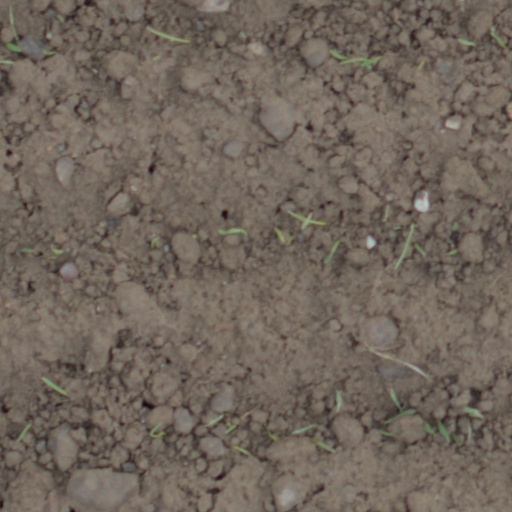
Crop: wheat